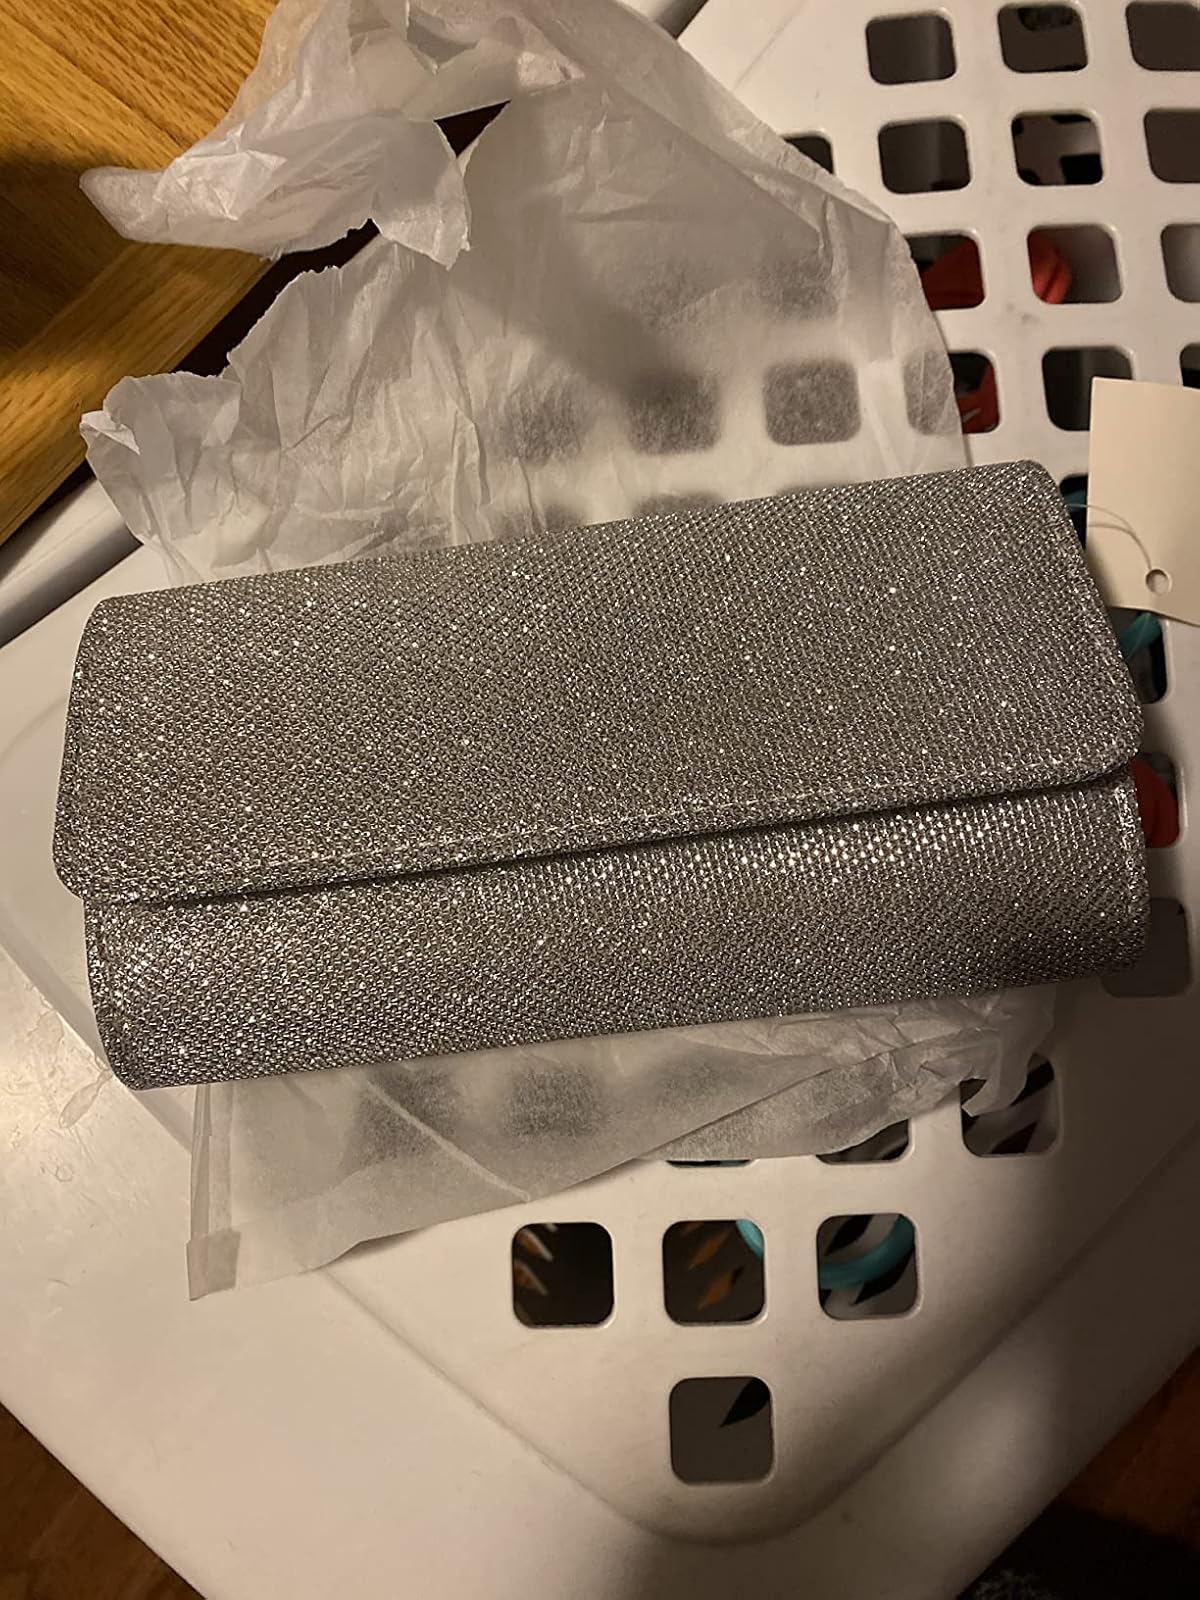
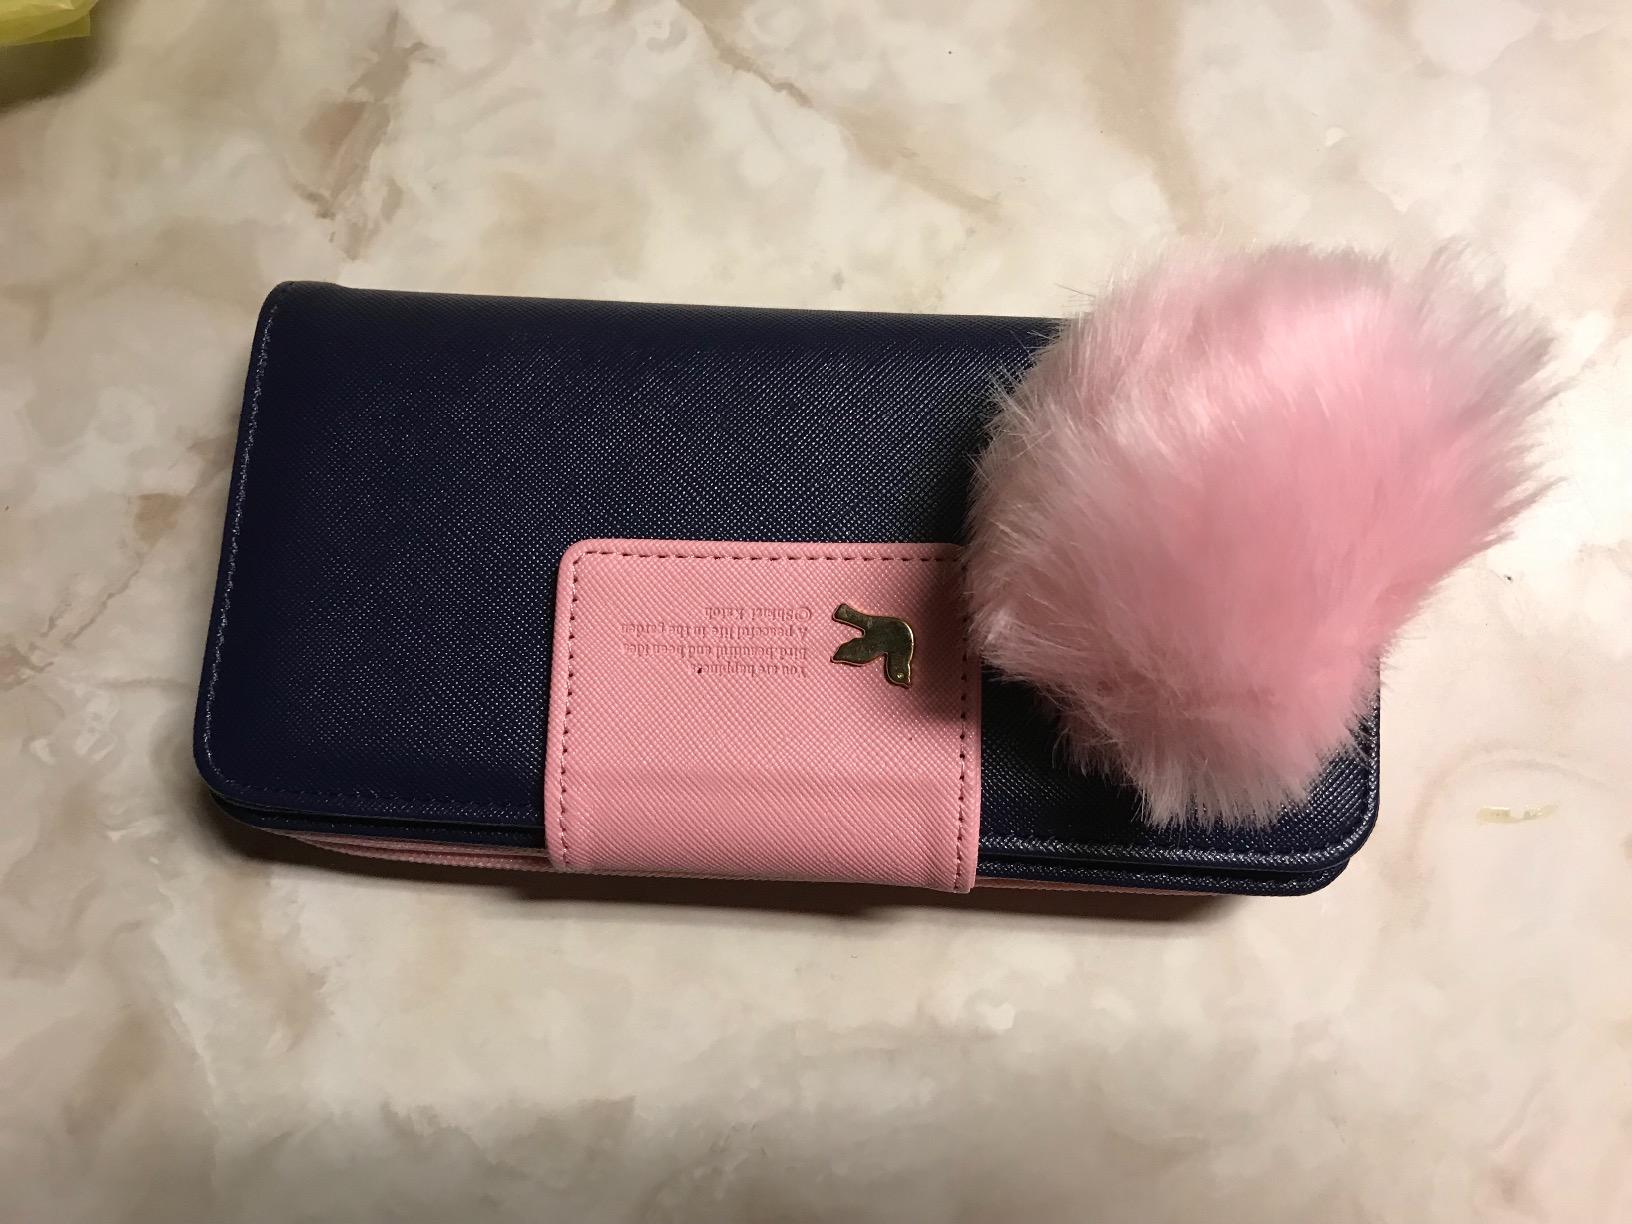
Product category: accessories_handbag
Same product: no